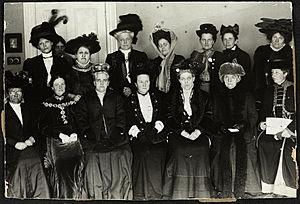
Thora Daugaard, née le 22 octobre 1874 à Store Arden, près de Hobro et morte le 28 juin 1951 à Holstebro, est une féministe, pacifiste et journaliste danoise.
Käthe Schirmacher est une militante allemande des droits des femmes. Elle est l'une des premières femmes à obtenir un doctorat.
Le terme congrès international des femmes a été utilisé par plusieurs femmes féministes, suffragistes, pacifistes et/ou socialistes et communistes à partir de 1878. Il peut s'agir de congrès fondateurs de grandes organisations internationales de femmes puis de leurs congrès qui se tiennent dans des villes différentes à certaines échéances, de réunions visant à unir des femmes de nombreux pays sur un sujet particulier, ou encore d'évènements organisés en marge ou sous la houlette d'une organisation internationale. De ce fait, ces congrès ne sont pas une suite linéaire de réunions consensuelles mais illustrent la diversité du mouvement féministe international depuis le XIXᵉ siècle, allant des suffragistes bourgeoises aux militantes communistes.
Anna Kristine Margrete Bugge-Wicksell, née le 17 novembre 1862 à Egersund et morte le 19 février 1928, est une avocate, pacifiste et féministe norvégo-suédoise. Elle est la dirigeante de l'Association norvégienne pour les droits des femmes en 1888-1890.
Anna Howard Shaw est un médecin et suffragette américaine. Elle fut l'une des premières femmes ordonnées prêtre méthodiste aux États-Unis. Elle fut présidente de la National American Woman Suffrage Association.